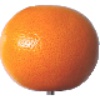
Label: pink_grapefruit